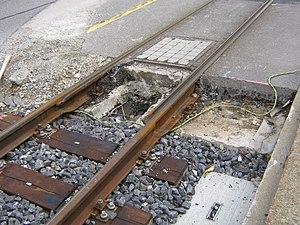
Limite entre les rails de type vignole et les rails à gorge en zone urbaine de la ligne. Chantier de la gare d'Union-Prilly.